IBM 7040

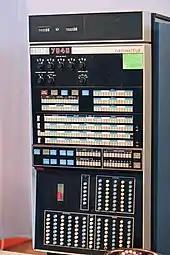
Front panel of an IBM 7040 computer on exhibit at the Musée de l'informatique

The IBM 7040 was a historic but short-lived model of transistor computer built in the 1960s.